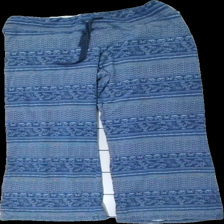
View: front
Type: Trousers
Category: Ladies
Brand: Kappahl
Colors: Blue, White
Material: 100% bomull
Pattern: Other
Cut: Regular
Size: L
Season: All
Damage: urtvättade/luddigt
Damage location: middle center
Damage 2: urtvättade/luddigt
Damage 2 location: bottom center
Damage 3: urtvättade/luddigt
Damage 3 location: top center
Price range: <50
Recommended usage: Export
Description: pjamas byxor med mönster
Comment: urtvättade